Carlos Arroyo

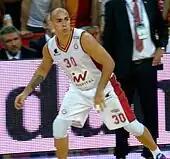
Arroyo with Galatarasaray in 2013

In January 2013, Arroyo signed with Galatasaray Medical Park of the Turkish Basketball Super League (BSL). On February 25, Arroyo scored 15 points and 7 assists on a win against Olin Edirne. On March 16, 2013, he scored 19 points, 3 rebounds, and 6 assists on a win against Mersin BB. On March 26, 2013, Arroyo faced his former team, Beşiktaş, and led Galatasaray to a 76–72 victory. Arroyo was the lead scorer for his team with 17 points, 5 rebounds, and 3 assists.